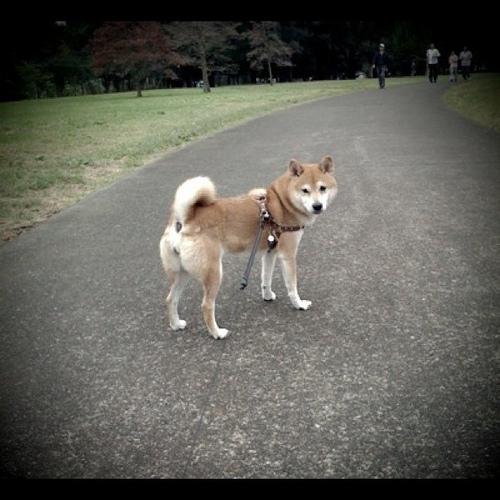
Breed: shiba inu